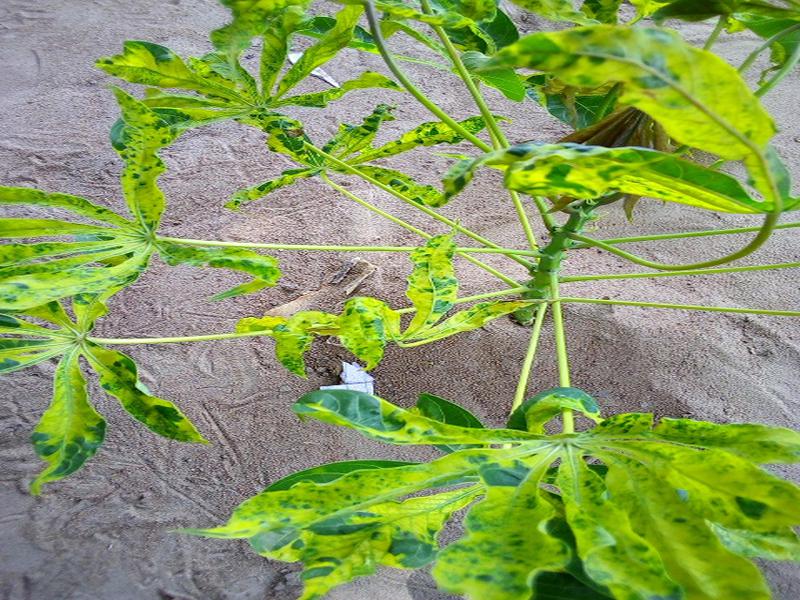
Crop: cassava
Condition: mosaic_disease